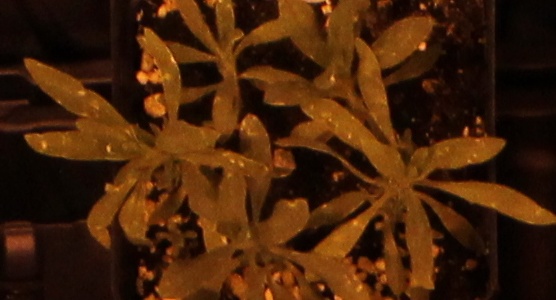
Label: Kochia